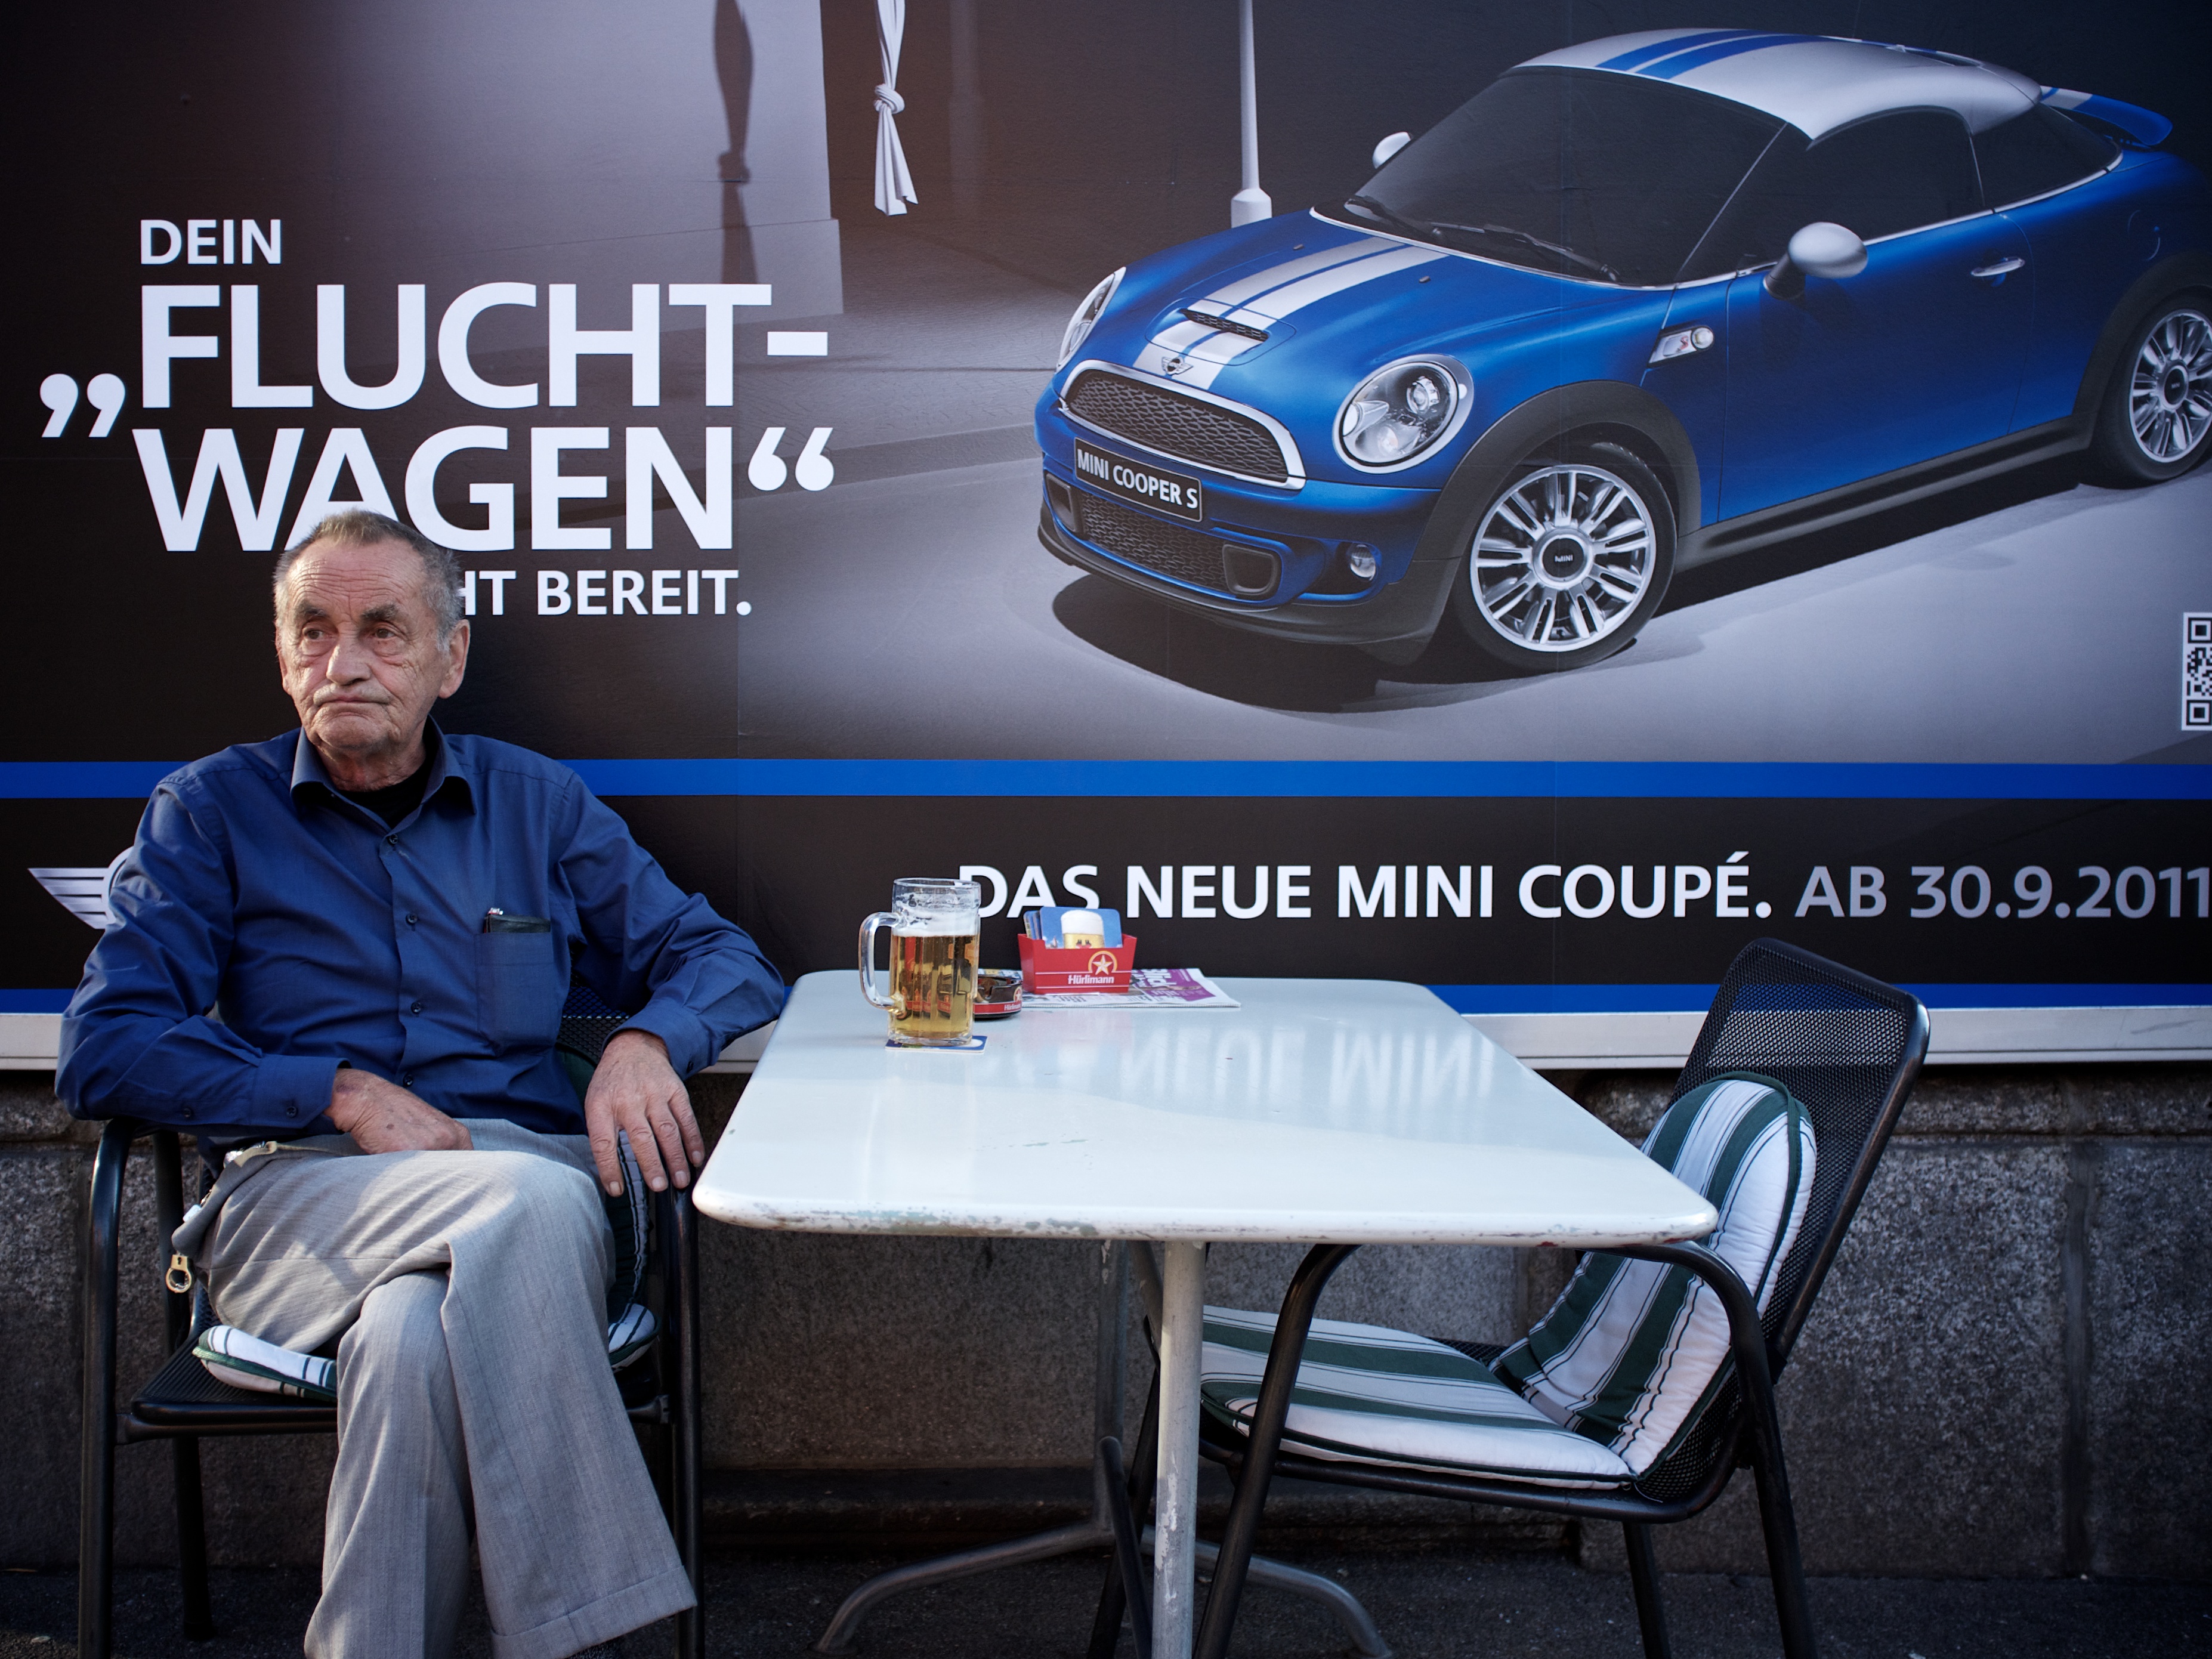
white, street, car, photography, ebook, vehicle, training, black, brand, streetphotography, flickr, thomas, video, olympus, mini, omd, fuji, leica, monochrom, leuthard, hcb, thomasleuthard, streettogs, automobile make, automotive exterior, automotive design, luxury vehicle